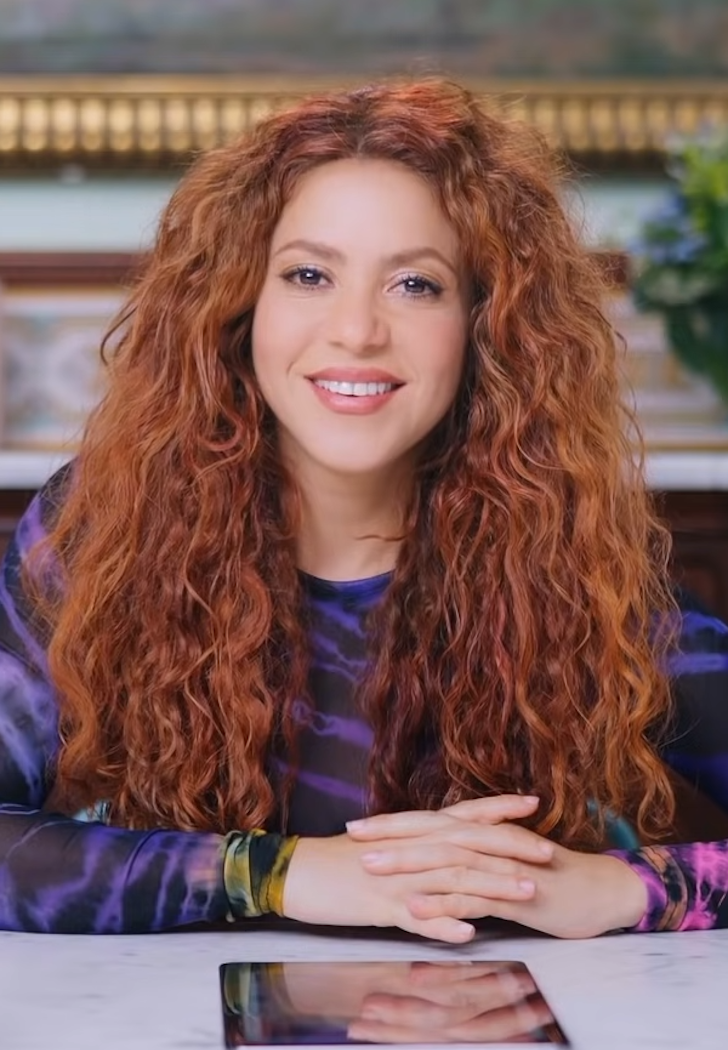
ชากีรา

| name = ชากีรา
| image = File:Shakira for VOGUE in 2021 2.png
| caption = ชากีราในปี 2021
| birth_name = ชากีรา อิซาเบล เมบารัก ริโปล
| birth_place = บาร์รังกิยา ประเทศโคลอมเบีย
| years_active = 1990–ปัจจุบัน
| children = 2
| module = Infobox musical artist |embed=yes
| background = solo_singer
| genre = hlist|ป็อป|ร็อก|ลาติน
| signature = File:Shakirasignature.svg
ชากีรา อิซาเบล เมบารัก ริโปล (; เกิดเมื่อวันที่ 2 กุมภาพันธ์ พ.ศ. 2520) หรือเป็นที่รู้จักว่า ชากีรา (; )ดูที่ Inogolo: pronunciation of Shakira เป็นนักร้อง นักแต่งเพลง โปรดิวเซอร์เพลง นักเต้น และนักแสดงชาวโคลอมเบียCitation|title=Shakira - Shakira Credits AllMusic|language=en-us เธอเข้าสู่วงการเพลงภายใต้โซนี่มิวสิกเอ็นเตอร์เทนเมนต์|โซนีมิวสิกโคลอมเบียตอนอายุ 13 ปี หลังจากความล้มเหลวใน 2 อัลบั้มแรกที่โคลอมเบีย "Magia" (1991) และ "Peligro" (1993) เธอเริ่มมีชื่อเสียงในกลุ่มความแพร่หลายของภาษาสเปน|ประเทศที่ใช้ภาษาสเปนในอัลบั้มถัดไปของเธอ "Pies Descalzos" (1995) และ "DóndeEstán los Ladrones?" (1998) ชากีราเข้าสู่ตลาดเพลงภาษาอังกฤษด้วยอัลบั้มที่ห้าของเธอที่ชื่อว่า "Laundry Service" (2001) โดยมียอดขายมากกว่า 13 ล้านชุด มีเพลงอันดับหนึ่งระดับสากลอย่าง "Whenever, Wherever" และ "Underneath Your Clothes" และผลักดันชื่อเสียงของเธอในฐานะศิลปินที่มีแนวเพลงหลากหลาย
== ชีวิตในวัยเด็ก ==
ชากีรา อิซาเบล เมบารัก ริโปล เกิดวันที่ 2 กุมภาพันธ์ พ.ศ. 2520 ที่บาร์รังกิยา ประเทศโคลอมเบีย เป็นบุตรเพียงคนเดียวของ แม่ค้าอัญมณีชาวโคลอมเบียเชื้อสายสเปน (กาตาลาและกัสติยา) และอิตาลี ชื่อ นิเดีย ริโปล และนักเขียนเชื้อสายเลบานอน ชื่อ วิลเลียม เมบารัก ชาดิด เนื่องจากปู่และย่าของชากีราเป็นชาวเลบานอนและได้อพยพไปที่นิวยอร์ก สหรัฐ ก่อนที่จะย้ายมายังประเทศโคลอมเบีย เธอมีพี่น้องต่างมารดาอีก 8 คน จากการสมรสครั้งใหม่ของบิดา (subscription required) ชื่อ "ชากีรา" () เป็นภาษาอาหรับมีความหมายว่า "ความรู้สึกปลื้มปิติ"
แม้ชากีราจะใช้ภาษาสเปนเป็นหลัก แต่เธอก็สามารถใช้ภาษาอังกฤษและภาษาโปรตุเกสได้ดี รวมถึงสามารถใช้ภาษาอิตาลี, ภาษาฝรั่งเศสได้บ้าง Entrevista em português com Shakira! (ano 1997). YouTube (December 30, 2009).
เมื่อตอนอายุ 10 ปี ชากีราชนะการแข่งขันคว้าตำแหน่งชนะเลิศในการประกวดร้องเพลงในระดับท้องถิ่นและระดับชาติ และได้เป็นตัวแทนไปร่วมงานเทศกาลเพลงโอตีที่ประเทศสเปน แต่งานจำกัดอายุไว้ที่ 16 ปี จึงทำให้ชากีราไม่สามารถเข้าร่วมงานได้ ต่อมาเมื่ออายุ 13 ปี เธอได้ย้ายไปอยู่ที่โบโกตา|กรุงโบโกตาเพื่อทำอาชีพนางแบบ และได้เซ็นสัญญากับโซนี่มิวสิกเอ็นเตอร์เทนเมนต์|โซนีมิวสิกโคลอมเบีย เมื่ออายุ 13 ปี ออกผลงานชื่ออัลบั้ม "Magia" และต่อมาออกผลงานชุดที่ 2 คือ "Peligro"
== เข้าสู่วงการ ==
ในปี พ.ศ. 2538 ชากิรามีงานแสดงละครเรื่องเอลโอเอซิส และออกอัลบัม "Pies Descalzos" ในปี พ.ศ. 2539 จนในปี พ.ศ. 2544 ชากิราเป็นที่รู้จักในระดับสากลกับผลงานชุด "Laundry Service" ที่มีเพลงดังอย่าง "Whenever, Wherever" และ "Underneath Your Clothes" และผลงานดังอย่างอัลบัมภาษาอังกฤษที่มีชื่อว่า "Oral Fixation Vol.2" ที่มีเพลงดังอันดับ 1 บิลบอร์ดอย่างเพลง "Hips Don’t Lies" และ "Don's Brother"
ช่วงปี พ.ศ. 2550 ชากิราได้มีโปรเจกต์พิเศษโดยมาร้องเพลงร่วมกับบียอนเซ่ โนวส์|บียอนเซ่ในเพลง "บิวติฟูล์ไลอาร์" เป็นซิงเกิลที่อยู่ในอัลบัม "B-Day Delux Edition" โดยสามารถขึ้นอันดับ 1 ในอังกฤษ ส่วนในสหรัฐอเมริกาขึ้นสูงสุดที่อันดับ 3 และยังได้รับรางวัลในงาน MTV Europe อีกด้วย
== พ.ศ. 2533-2537: "Magia" และ "Peligro" ==
ชากิราได้ออกอัลบัม "Magia" โดยออกในนามของค่ายเพลงโซนี่บีเอ็มจีที่โคลอมเบียในปี ค.ศ. 1990 เมื่อเธอมีอายุเพียง 13 ปี เพลงในชุดนี้มีการผสมแนวเพลงดิสโกเทค อัลบัมถูกวางจำหน่ายในปี พ.ศ. 2534 โดยแนวเพลงนี้ยังไม่ตรงตามความต้องการของตลาด แม้ว่าได้รับการตอบรับที่ดีในโคลอมเบีย แต่ยอดขายออกไปได้เพียง 1,200 แผ่น
== พ.ศ. 2538-2540: "Pies Descalzos" ==
ชากิราเริ่มบันทึกเพลง "¿Dónde estás corazón?" (ภายหลังออกอัลบัม "Descalzos") สำหรับการรวบรวมอัลบัม "Nuestro Rock" ในปี พ.ศ. 2538 โดยเปิดตัวในโคลอมเบียเท่านั้น
อัลบัมวางจำหน่ายวันที่ 13 กุมภาพันธ์ พ.ศ. 2539 โดยอัลบัมนี้สามารถขึ้นสู่ U.S. Billboard 200 ในอันดับที่ 180 และอันดับที่ 5 ใน U.S. Billboard Top Latin Albums และที่อื่น ๆ ดังนี้ "Estoy aquí" (U.S. Latin #2), "¿Dónde estás corazón?" (U.S. Latin #5), "Pies descalzos, Sueños blancos", "Un poco de amor (song)|Un poco de amor" (U.S. Latin #6), "Antología (Shakira song)|Antología" (U.S. Latin #15) และ "Se quiere, se mata" (U.S. Latin #8) และในเดือนสิงหาคม พ.ศ. 2539 โดยได้รับรางวัลแผ่นเสียงทองคำขาวจากสมาคมผู้ประกอบกิจการเพลงของสหรัฐอเมริกา (RIAA) อีกด้วย
== พ.ศ. 2544-2547: "Laundry Service" ==
เมื่อความสำเร็จของ "¿Dónde están los ladrones?" และ MTV Unplugged, Shakira โดยเป็นการเริ่มต้นอัลบัมแรกที่ออกในการออกสู่สากลของชากิรา โดยอัลบัม "Laundry Service" ได้รับการตอบรับด้วยเพลง "Whenever, Wherever" และ "Underneath Your Clothes" เพลงนี้ถูกปล่อยเป็นเพลงช้าเพลงแรกของชากิรา โดยเพลงได้รับอิทธิพลจากดนตรีในแถบเทือกเขาแอนดีส รวมถึงเครื่องดนตรีชารังโกและแพนฟลูตในการประพันธ์ดนตรี โดยทั้งสองเพลงนั้นทำให้ชากิราประสบความสำเร็จในระดับสากล
== พ.ศ. 2548-2550: "Fixations" ==
ในปีนี้ ชากิราได้เริ่มโครงการ Oral Fixation อย่างเต็มตัว โดยเริ่มจากการออกอัลบัมแรงในโปรเจกต์ "Oral Fixation vol. 1" ในชื่อ "Fijación Oral Vol. 1" ถูกวางจำหน่ายในสเปนวันที่ 3 มิถุนายน พ.ศ. 2548 ในไอร์แลนด์วันที่ 6 มิถุนายน พ.ศ. 2548 ในยุโรป และเมื่อวันที่ 7 มิถุนายน พ.ศ. 2548 ในอเมริกาเหนือ ลาตินอเมริกา และออสเตรเลีย โดยอัลบัมได้รับประสบความสำเร็จทั้งการวางขายและการออกอากาศ โดยเพลง "La Tortura" ได้รับ MTV Video Music Awards และสามารถขึ้นสู่ Billboard 200 ได้ในอันดับที่ 23
ต่อมาในวันที่ 2 พฤศจิกายน พ.ศ. 2549 ชากิราได้รับรางวัลลาตินแกรมมี 4 รางวัลจากเพลง "La Tortura" ในสาขา Record of the Year และ Song of the Year และจากอัลบัม "Fijación Oral Vol. 1" ในสาขา Album of the Year และ Best Pop Vocal Album
== พ.ศ. 2551-ปัจจุบัน: She Wolf ==
== ฟุตบอลโลก 2010 ==
ในการแข่งขันฟุตบอลโลก 2010 ที่ประเทศแอฟริกาใต้เป็นเจ้าภาพ ชากิราได้เป็นหนึ่งในนักร้องที่ร้องเพลงประจำการแข่งขันครั้งนี้ด้วย ในเพลง "Waka Waka (This Time for Africa)" ซึ่งเป็นวลีในภาษาผสมแก้ขัด (พิดจิน) ที่มีพื้นฐานจากภาษาฟาง (Fang) ในภูมิภาคแอฟริกากลาง แปลความหมายได้ว่า "(ได้เวลาแล้ว) ทำเลย/ลุยเลย" Waka Waka แปลว่าอะไร ? จากพันทิป ในการถ่ายทำมิวสิกวิดีโอ ชากิราได้พบกับ ฌาราร์ต ปิเก นักฟุตบอลทีมชาติสเปน คู่ชีวิตของเธอ โดยทั้งสองมีบุตรชายด้วยกัน 2 คน คือ มิลันและซาชา และในปีค.ศ. 2022 ทั้งคู่ได้ประกาศสิ้นสุดความสัมพันธ์กันหลังจากใช้ชีวิตคู่มายาวนานถึง 11 ปี
== ผลงานเพลง ==
* พ.ศ. 2534: "Magia"
# Cazador de amor
# Cuentas conmigo
# Esta noche voy contigo
# Gafas oscuras
# Lejos de tu amor
# Magia
# Necesito de ti
# Sueños
* พ.ศ. 2540: "The Remixes"
# Shakira Dj Memegamix
# Estoy aquí (Extended Remix)
# Estou aquí
# ¿Dónde estás corazón?
# Un poco de amor
# Um pouco de amor
# Pies descalzos, sueños blancos (Meme's Super Club Mix)
# Pes descalcos
# Estoy Aqui (Rmx)
# ¿Dónde estás corazón? (Rmx)
# Un poco de amor (Rmx)
# Pies descalzos, sueños blancos
* พ.ศ. 2541: "¿Dónde están los ladrones?"
# Ciega, sordomuda
# Sombra de ti
# Si te vas
# Que vuelvas
# Ojos así
# Octavo día
# No creo
# Moscas en la casa
# Inevitable
# Tú
* พ.ศ. 2544: "Pies descalzos"
# Estoy aquí
# Antología
# Un poco de amor
# Quiero
# Te necesito
# Vuelve
# Te espero sentada
# Pies descalzos, sueños blancos
# Pienso en ti
# ¿Dónde estás corazón?
# Se quiere, se mata
* พ.ศ. 2544: "Laundry Service"
# Objection
# Underneath Your Clothes
# Whenever, Wherever
# Rules
# The One
# Ready for The Good Times
# Fool
# Te dejo, Madrid
# Poem to a Horse
# Que me quedes tú
# Eyes Like Yours
# Suerte
# Te aviso, te anuncio
* พ.ศ. 2548: "Fijación oral Vol. 1"
# En tus pupilas
# La pared
# La tortura
# Obtener un sí
# Día especial
# Escondite inglés
# No
# Las de la intuición
# Día de enero
# Lo imprescindible
# La tortura (Shaketon Remix)
* พ.ศ. 2548: "Oral Fixation Vol. 2"
# How Do You Do
# Don't Bother
# Illegal
# The Day and The Time
# Animal City
# Dreams for Plans
# Hey You
# Your Embrace
# Costume Makes The Clown
# Something
# Timor
# La tortura
* พ.ศ. 2552: "She Wolf"
# She Wolf
# Did it Again
# Long Time
# Why Wait
# Good Stuff
# Men in this Town
# Gypsy
# Spy (Featuring Wydef Jean)
# Mon Amour
# Lo Hecho Esta Hecho
# Anos Luz
# Loba
* พ.ศ. 2557: "ชากิรา"
# Dare (La La La)
# Can't Remember to Forget You (แขกรับเชิญ Rihanna) - Singles เปิดตัว
# Empire - Singles ที่ 2 ในอัลบัม
# You Don't Care About Me
# Cut Me Deep (แขกรับเชิญ Magic!)
# Spotlight
# Broken Record
# Medicine (แขกรับเชิญ Blake Shelton)
# Mon Amour
# 23
# The One Thing
# Nunca Me Acuerdo De Olvidarte (Can't Remember to Forget You เวอร์ชันสเปน)
# The One Thing
# La La La (Deluxe edition) - Singles ที่ 3 ในอัลบัม, เพลงประกอบการแข่งขันฟุตบอลโลก 2014 ที่บราซิลเป็นเจ้าภาพ
# Chasing Shadows (Deluxe edition)
# That Way (Deluxe edition)
== อ้างอิง ==
== แหล่งข้อมูลอื่น ==
*
*
*
*
*
*
หมวดหมู่:นักร้องโคลอมเบีย
หมวดหมู่:บุคคลจากบาร์รังกิยา
หมวดหมู่:ภรรยาและแฟนนักฟุตบอล
หมวดหมู่:ผู้ที่ได้รับรางวัลแกรมมี
หมวดหมู่:นักร้องเพลงภาษาอังกฤษ
หมวดหมู่:ชาวโคลอมเบียเชื้อสายเลบานอน
หมวดหมู่:ชาวโคลอมเบียเชื้อสายสเปน
หมวดหมู่:ชาวโคลอมเบียเชื้อสายอิตาลี
หมวดหมู่:คริสต์ศาสนิกชนนิกายโรมันคาทอลิกชาวโคลอมเบีย